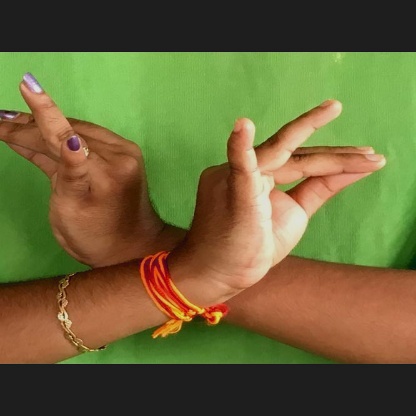
Mudra: Katakavardhana